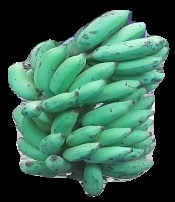
Variety: elakki-bale
Grade: grade3